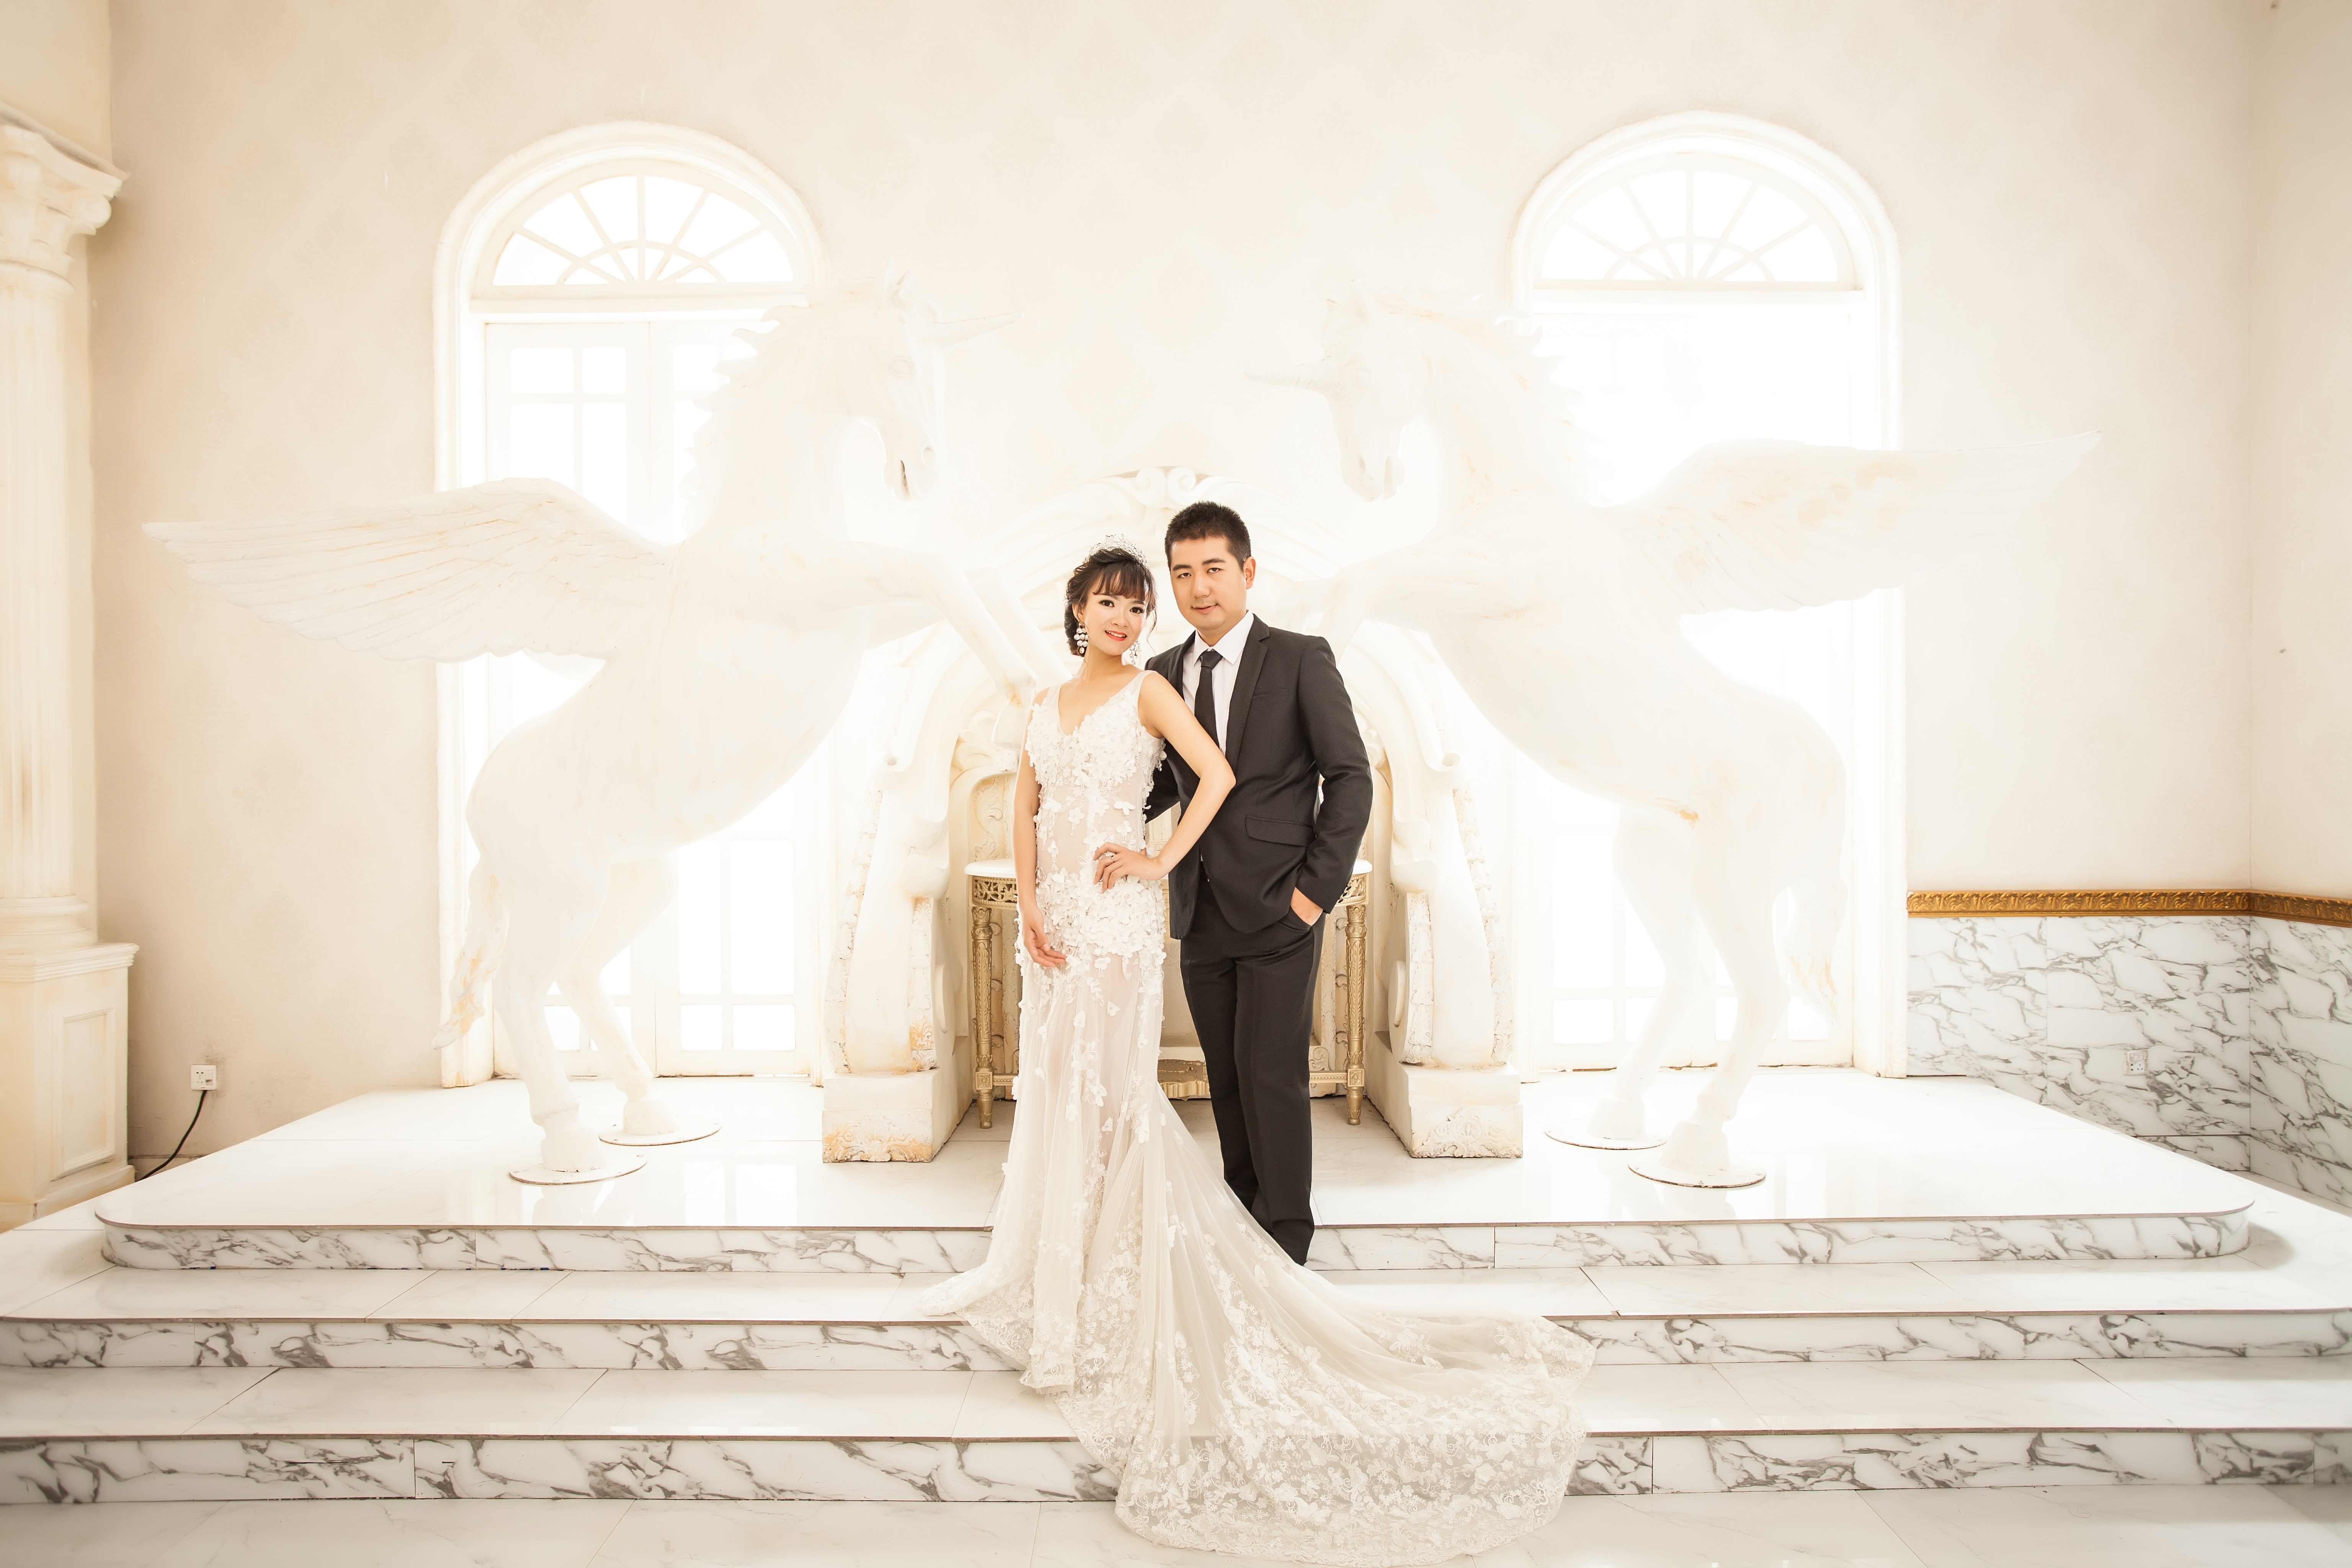
man, photography, home, love, romance, romantic, asia, wedding, wedding dress, bride, groom, white dress, ceremony, on, photograph, gown, clot, the royal family, bridal clothing